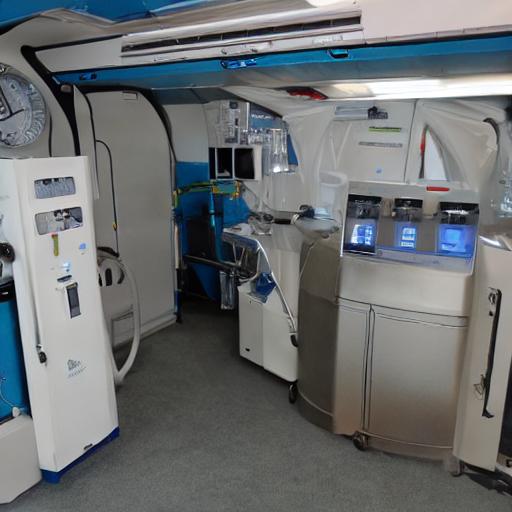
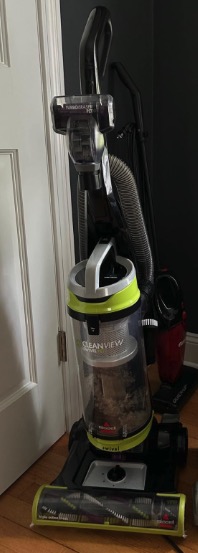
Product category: items_vacuum
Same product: no